NGC 247

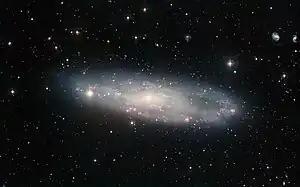
NGC 247 imaged by the Wide Field Imager (WFI) at ESO's La Silla Observatory in Chile

NGC 247 (also known as Caldwell 62 and commonly known as the Claw Galaxy) is an intermediate spiral galaxy about 11.1 Mly away in the constellation Cetus. This distance was confirmed in late February 2011. Previous measurements showed that the galaxy was about 12.2 Mly away, but this was proved to be wrong. NGC 247 is a member of the Sculptor Group, and is 70 000 light years in diameter.